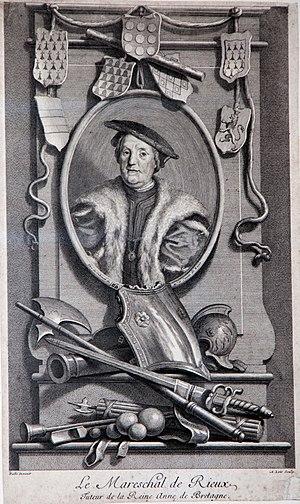
Alexis I Loir, dit « le Romain », est un orfèvre et graveur français, né à Paris le 30 octobre 1640 et mort dans la même ville le 14 avril 1713.
Jean IV de Rieux, né le 27 juin 1447 et mort le 9 février 1518, est un noble breton, seigneur de Rieux et de Rochefort-en-Terre, nommé maréchal de Bretagne en 1470.